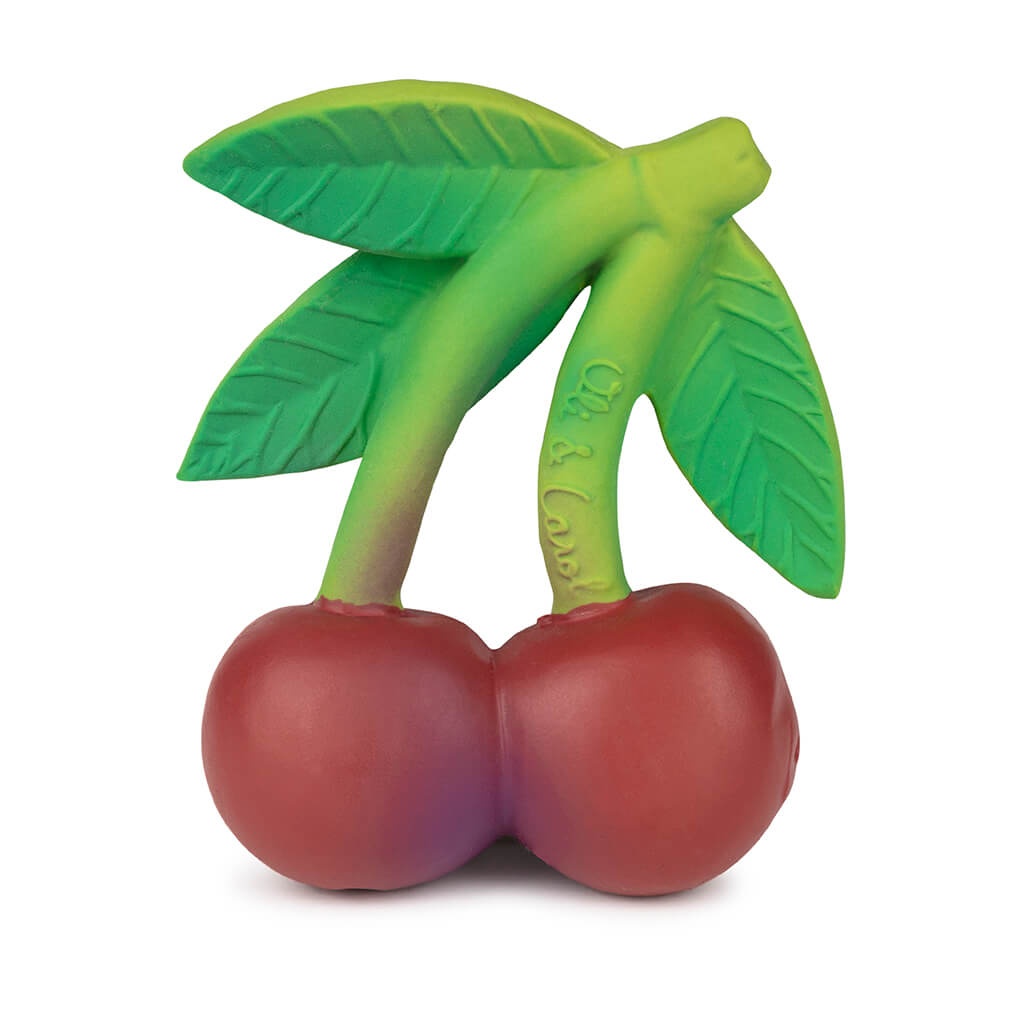
Natural Rubber Teether Merry The Cherry
Brand: Oli and Carol
Merry the Cherry is a fruit-shaped baby toy perfect for sensory play, and bath time - all the while introducing them to nature at an early age! Safe for kids, worry-free play! Designed with no holes so when they’re floating, no bacteria or mold is created! No Holes = No Mold Product Features: Made from 100% natural rubber from Malaysian Hevea trees and hand-painted with safe, natural food graded dyes Ecological, biodegradable, and eco-friendly Non-Toxic: BPA, PVC, Phthalate and Nitrosamine free Anti-bacterial and highly hygienic Soft, easy to grasp and safe to chew Used as teethers, bath toys, decorative objects and more Stimulates the baby's senses and soothes teething gums Designed in Barcelona / Made in Morocco. Due to the use of natural rubber, there may be minor variations in color and shape
Category: Baby & Toddler > Baby Toys & Activity Equipment